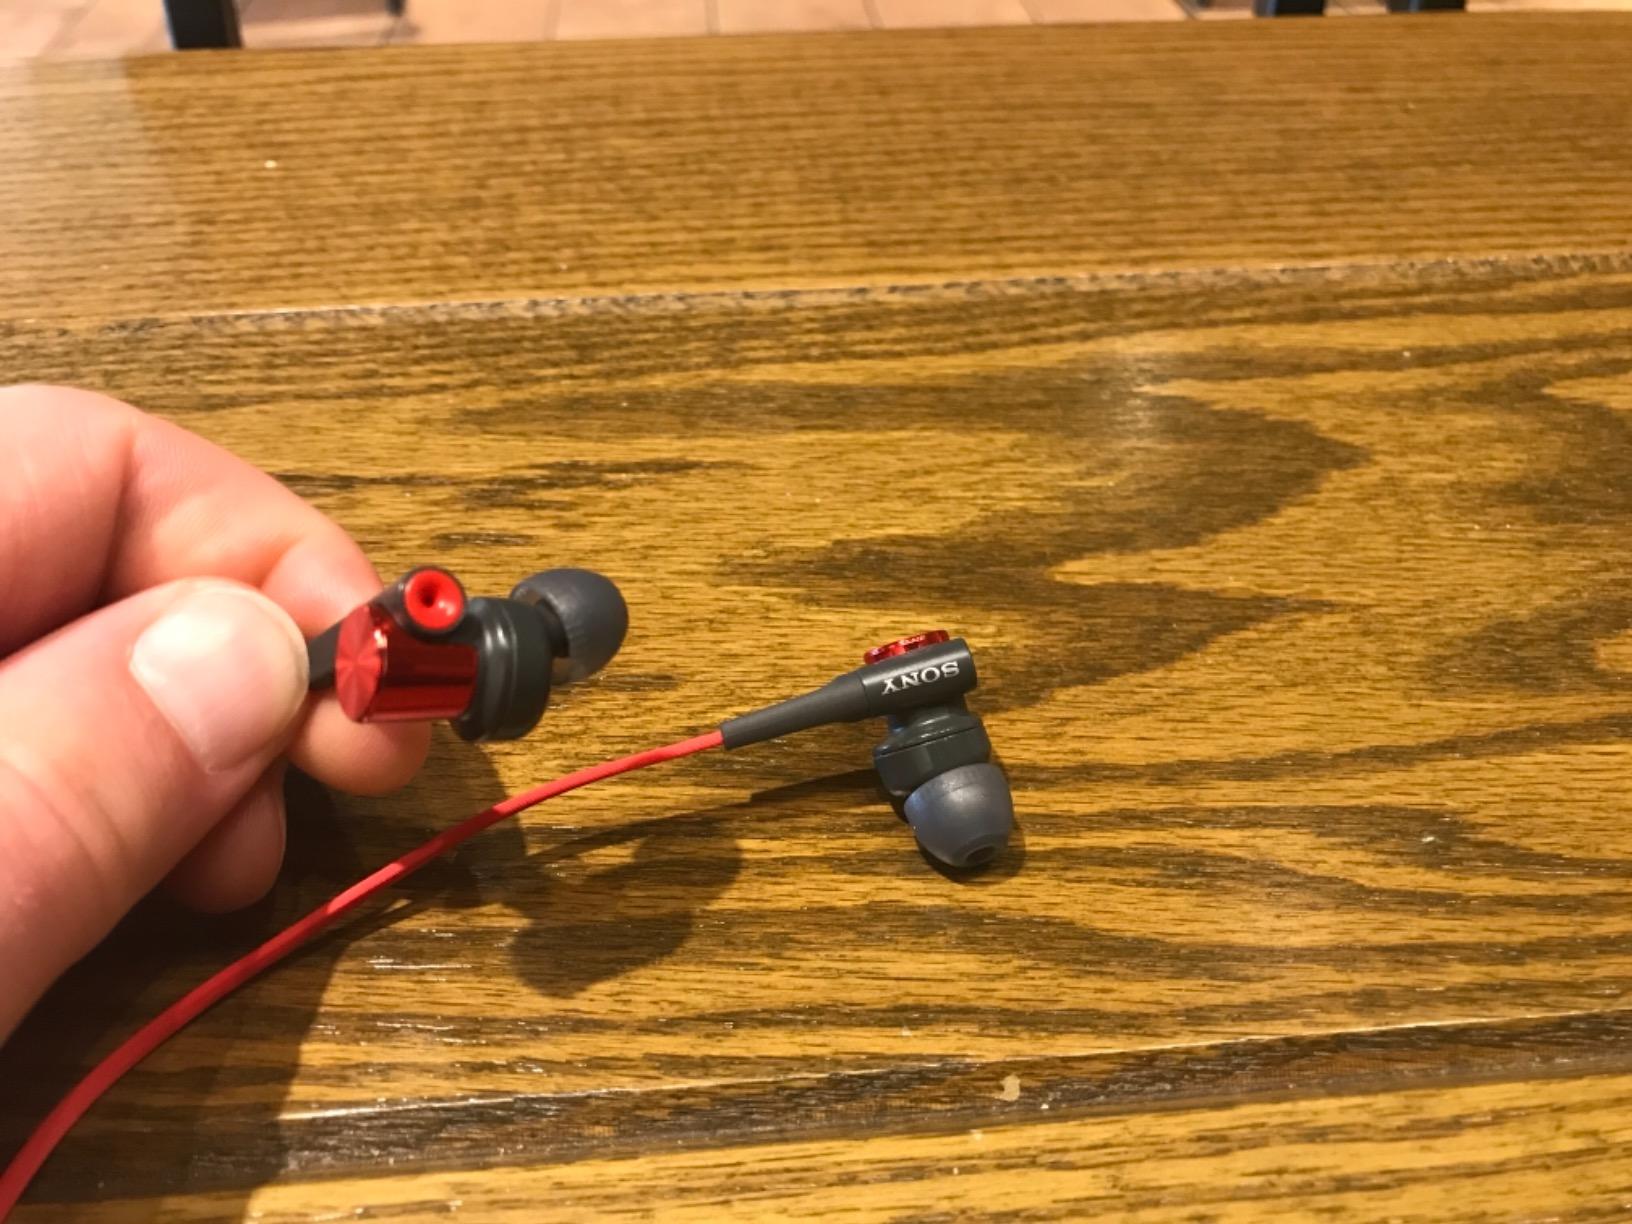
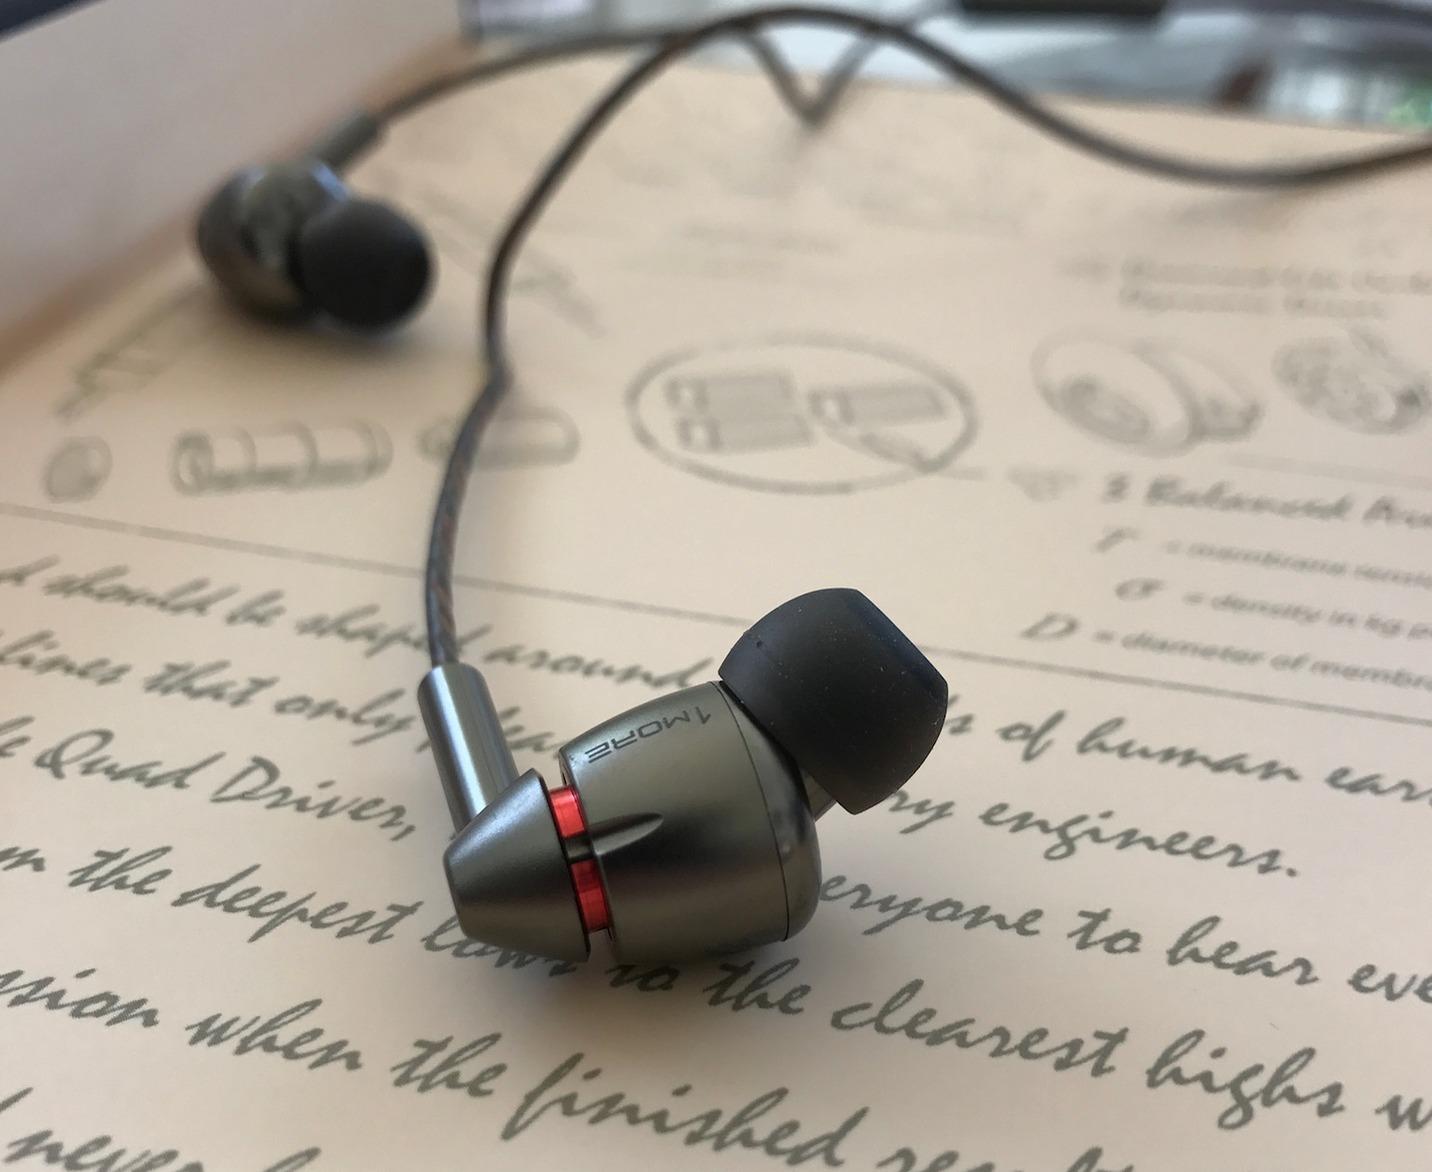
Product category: headphones
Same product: no